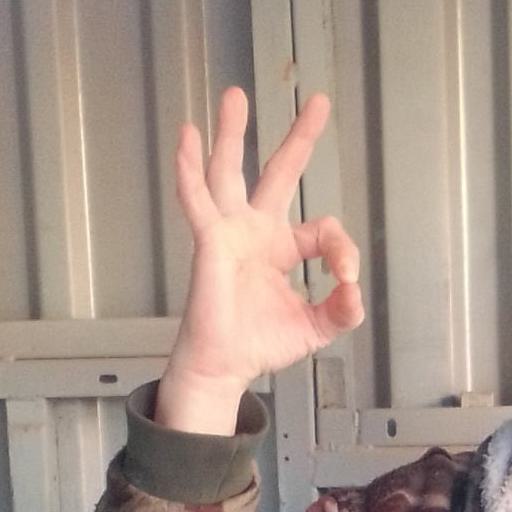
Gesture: ok